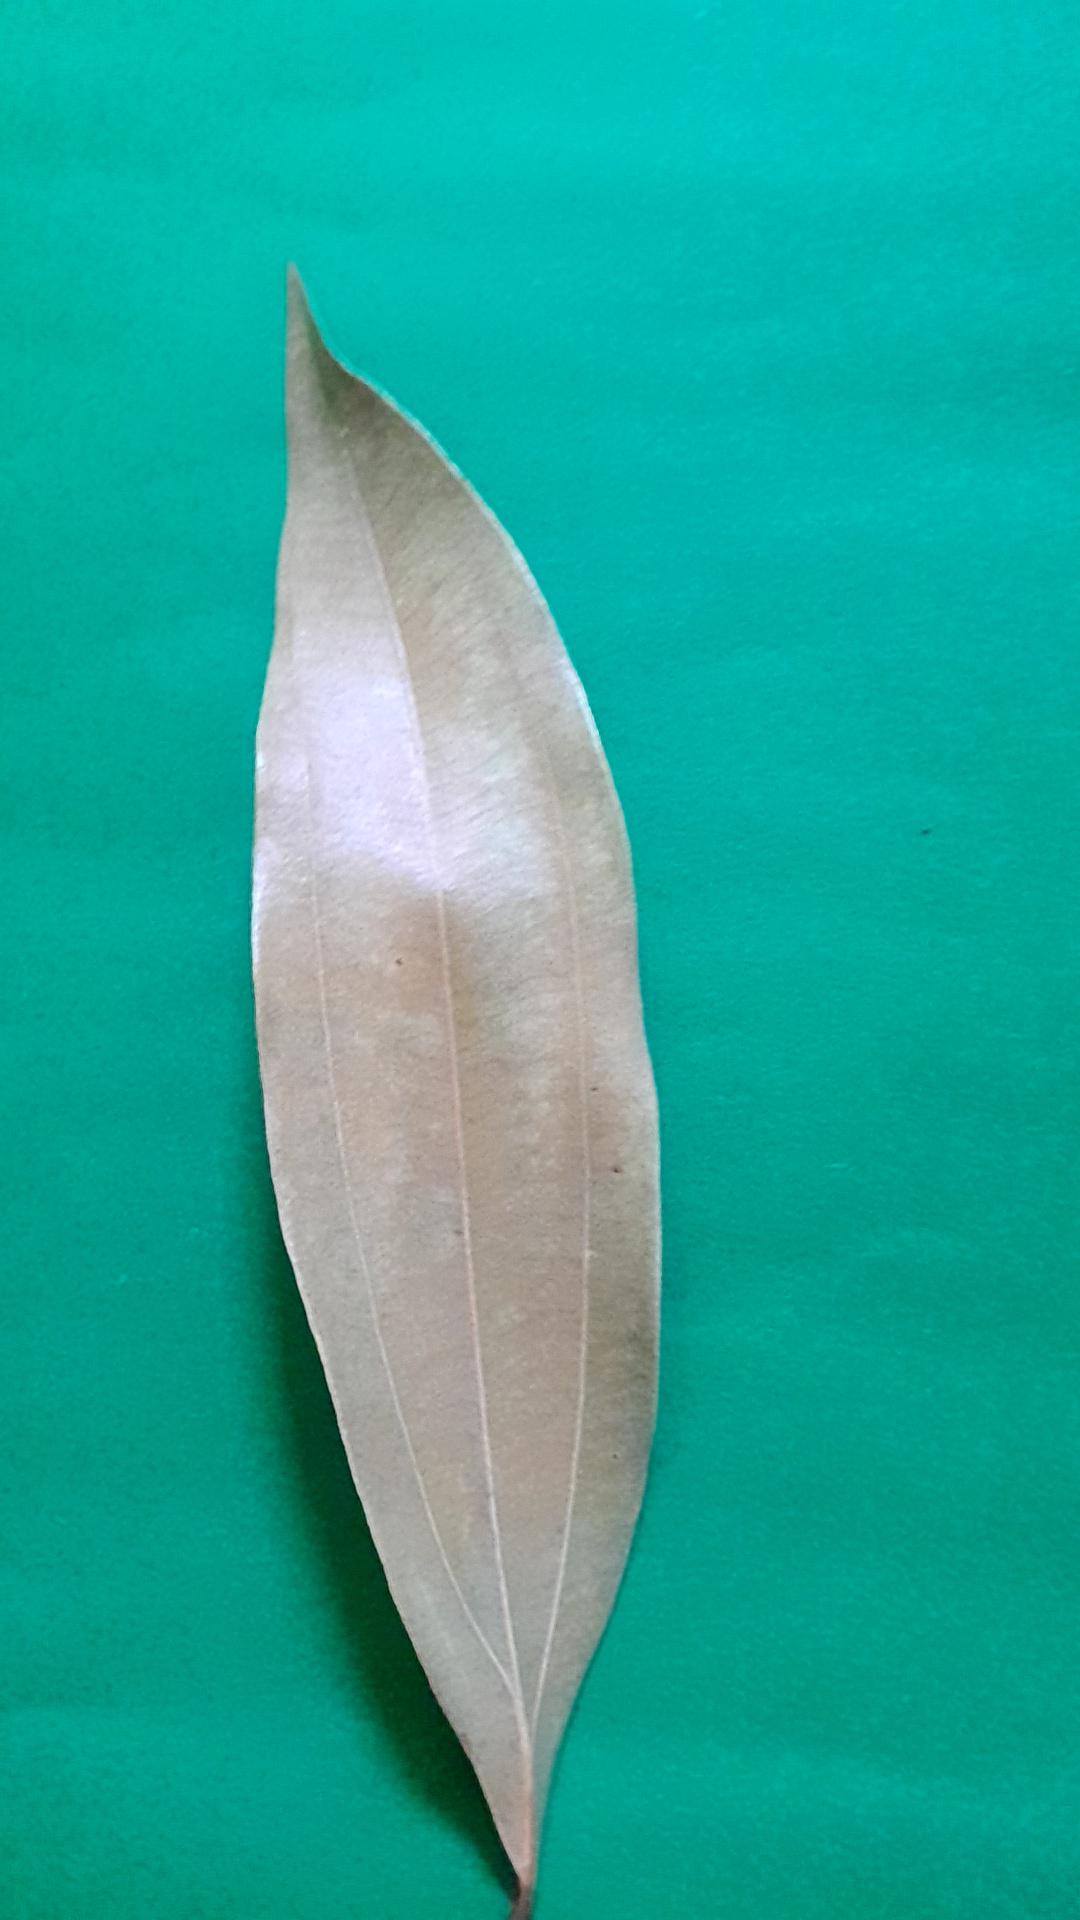
Label: Dry Leaf